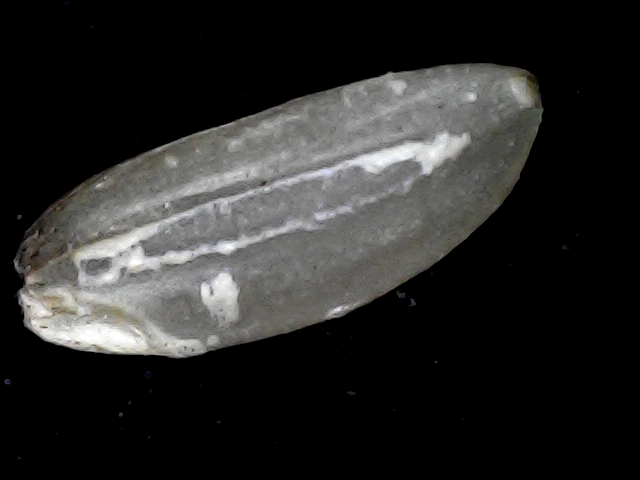
Rice variety: BD72